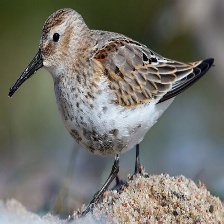
Species: DUNLIN
Scientific name: CALIDRIS ALPINA
ImageNet parent category: red-backed_sandpiper